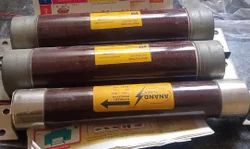
Label: HT_HRC_Fuse_63Amp